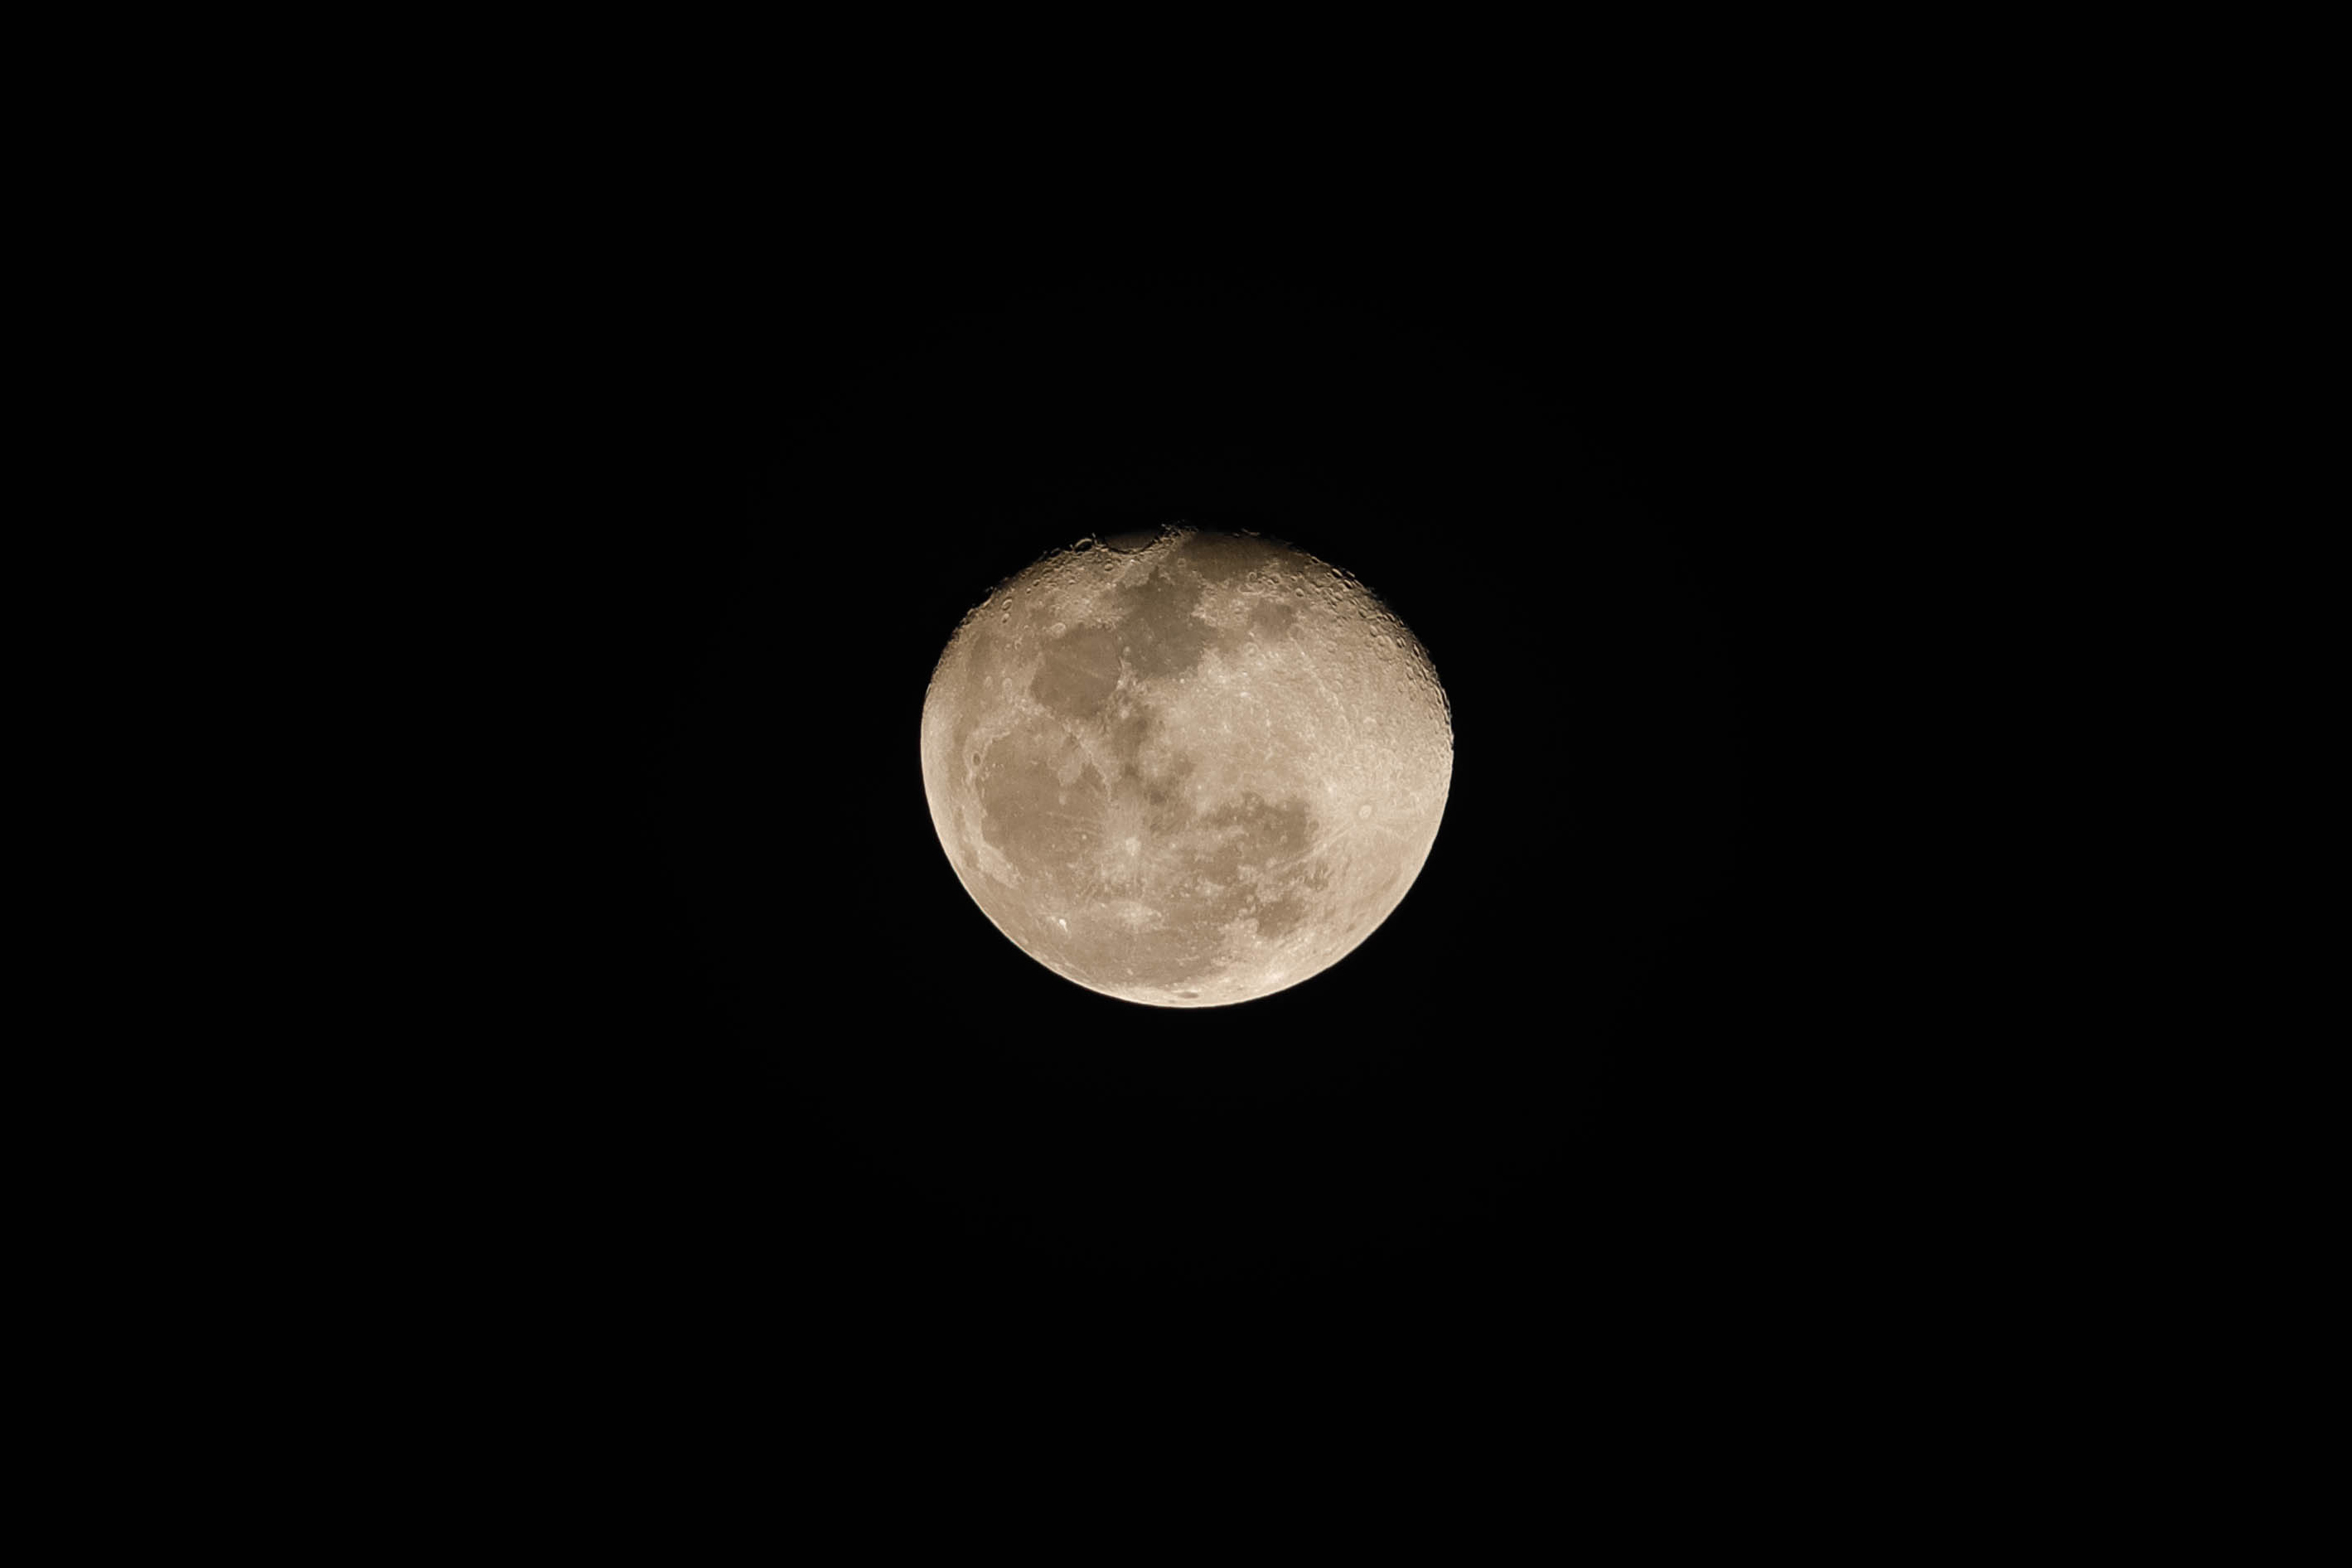
moon, atmosphere, sky, astronomical object, full moon, moonlight, circle, event, midnight, celestial event, monochrome photography, astronomy, darkness, monochrome, night, lunar eclipse, sphere, font, universe, art